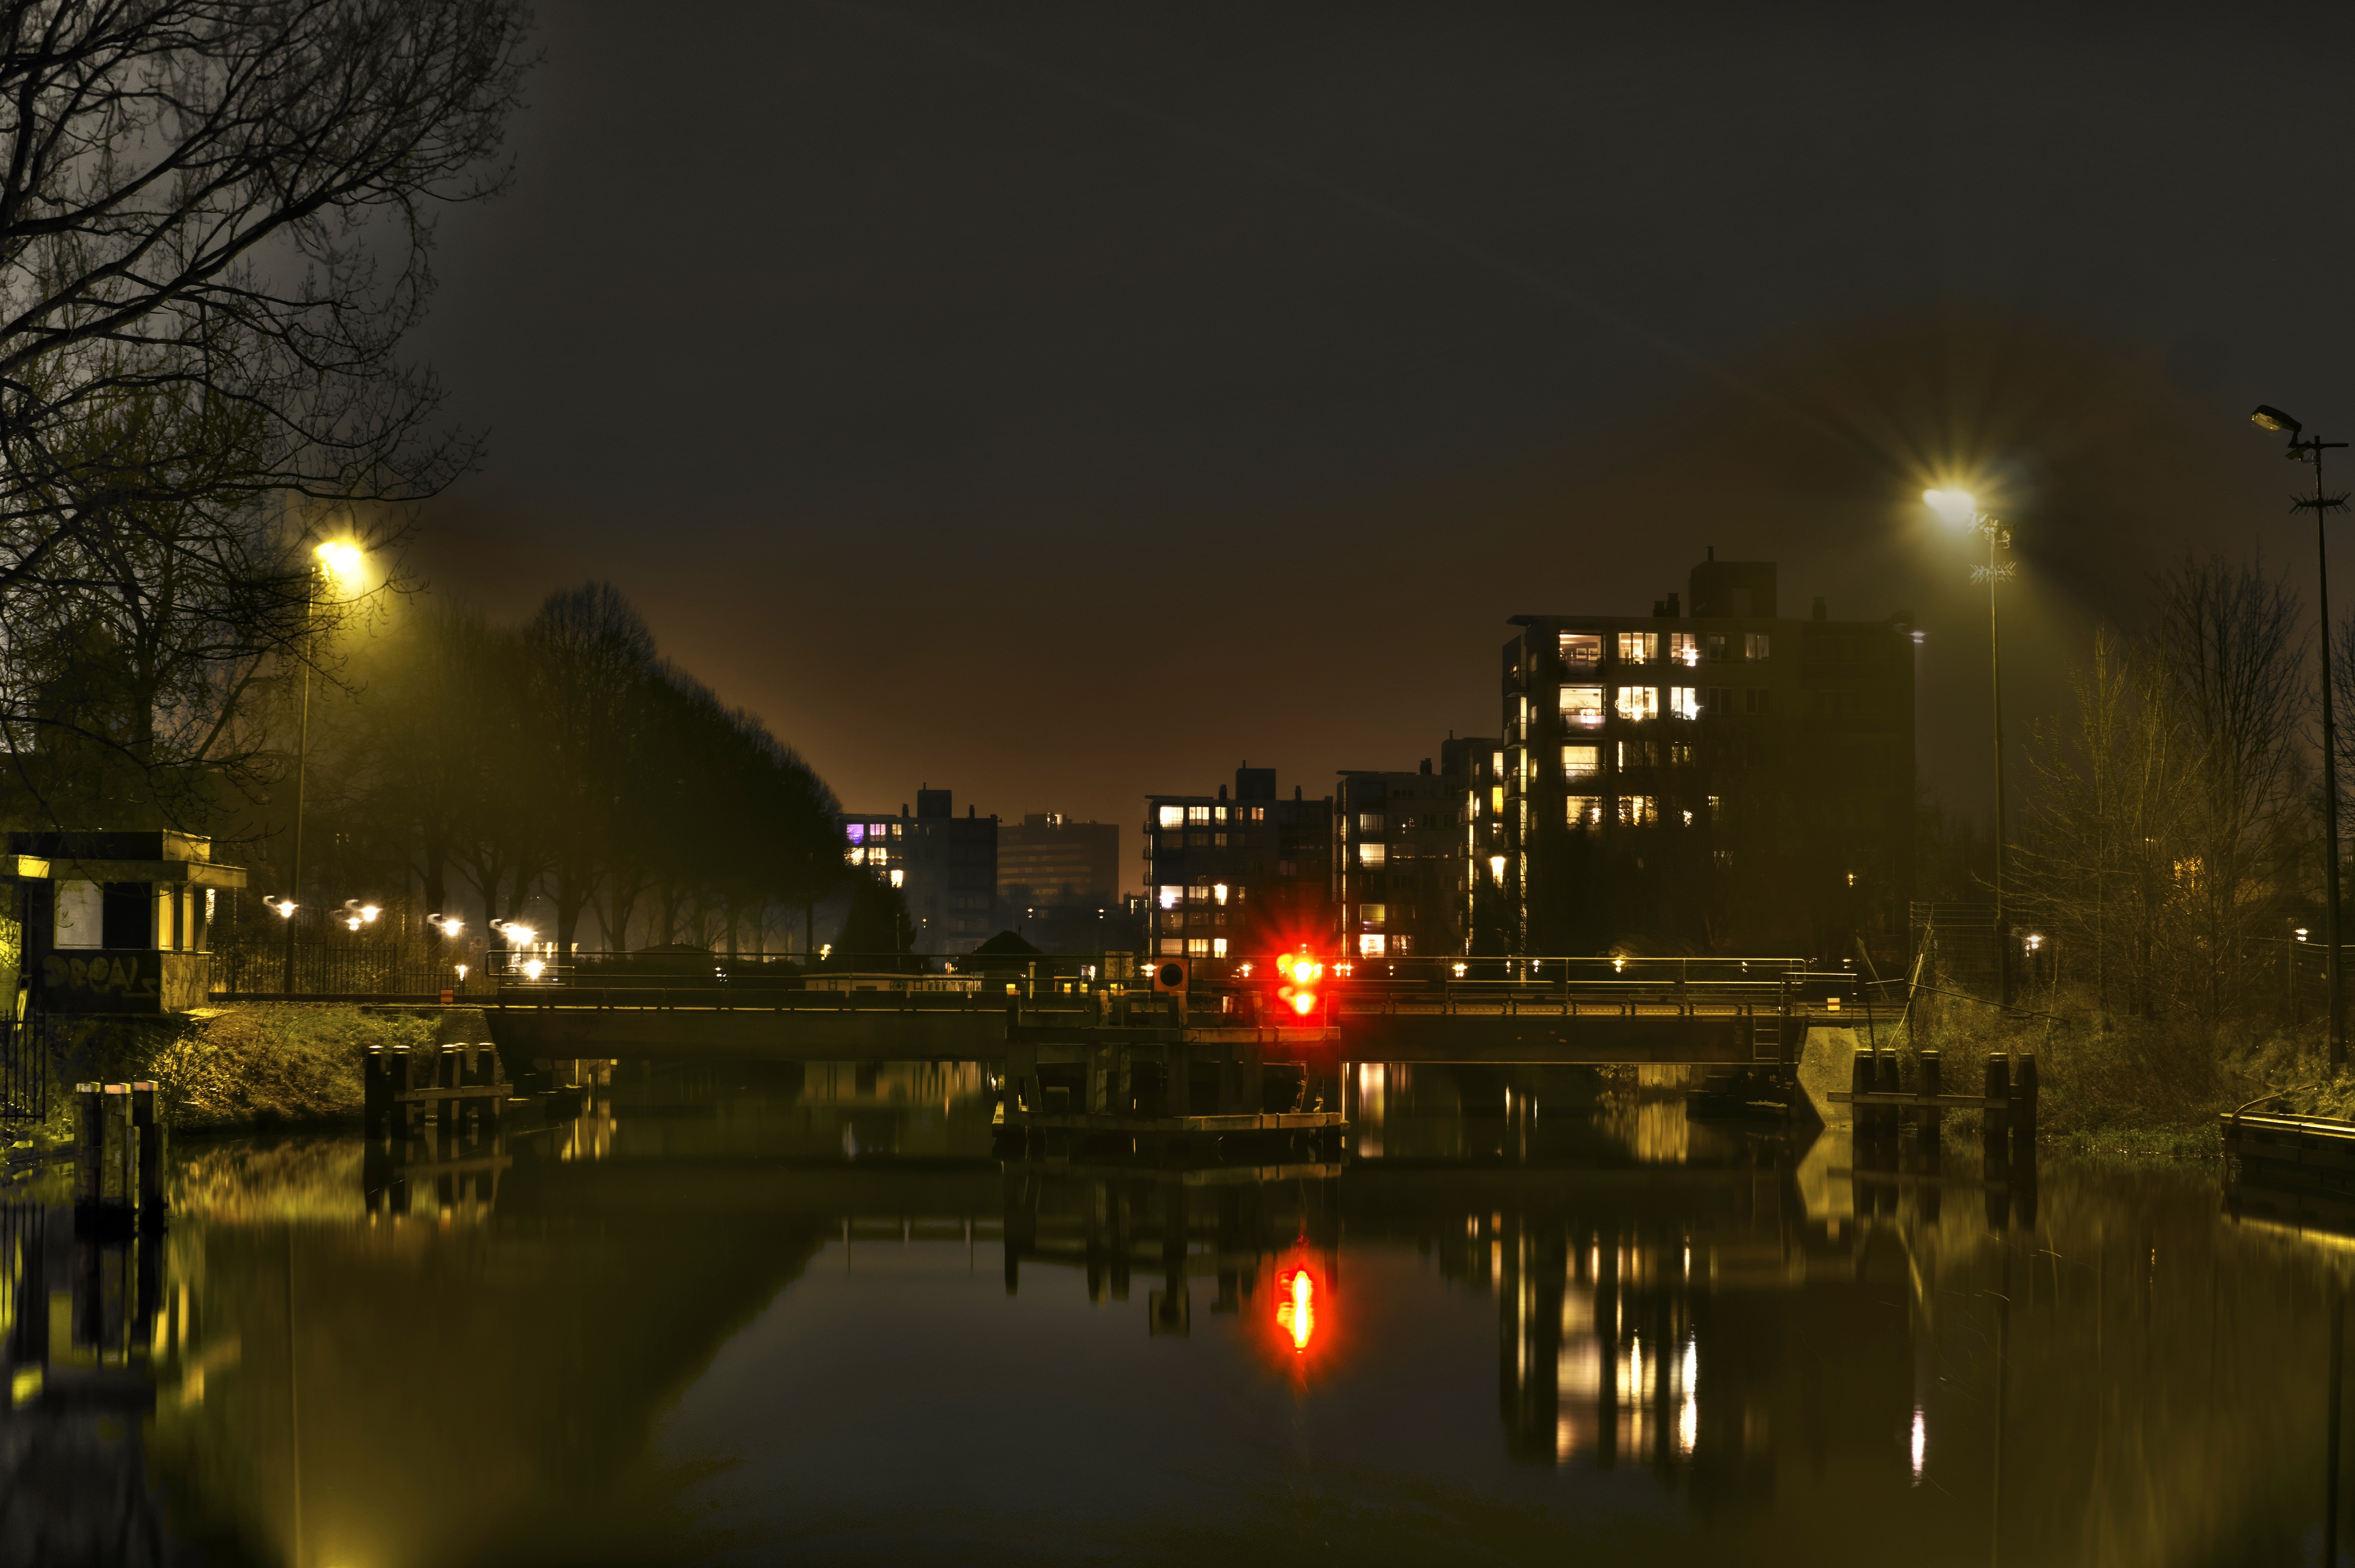
light, architecture, skyline, night, morning, dawn, city, urban, canal, cityscape, travel, dusk, evening, reflection, landmark, darkness, waterfront, waterway, lights, buildings, city at night, city night, atmospheric phenomenon